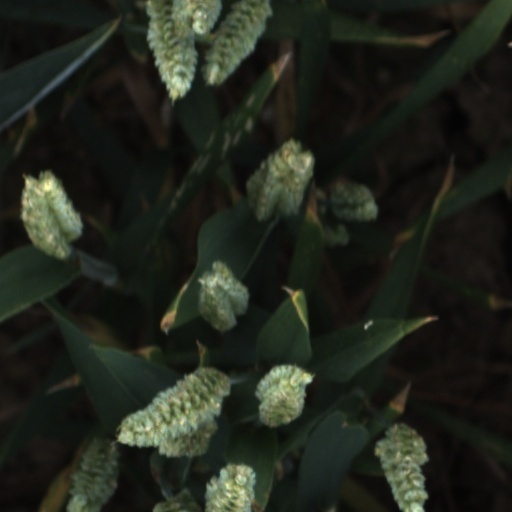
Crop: wheat